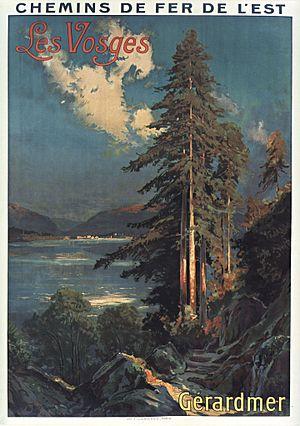
Chemins de fer de l'Est. Les Vosges. Gérardmer, affiche
Gérardmer [ ʒeʁaʁme], en vosgien de la montagne [ ʒiʁoːmwɛ] ou [ ʒʁoːmwɑː], est une commune française de moyenne montagne située dans le département des Vosges, dans la région administrative Grand Est.
Les Vosges [voːʒ] sont un massif de moyennes montagnes du Nord-Est de la France qui sépare le plateau lorrain de la plaine d'Alsace. D'origine varisque et majoritairement constituées de grès et de granite, elles atteignent des altitudes modestes culminant à 1 423 mètres au Grand Ballon.